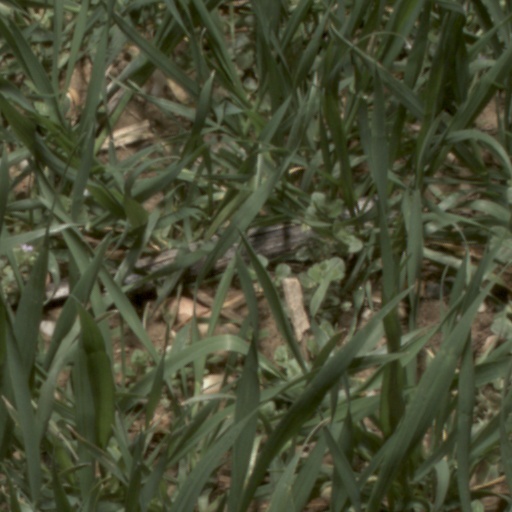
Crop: wheat